Anna Tatishvili

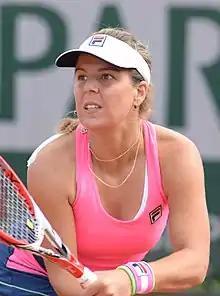
Tatishvili at the 2015 French Open

Anna Tatishvili (born February 3, 1990) is a Georgian-American former professional tennis player.